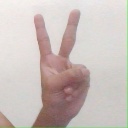
अक्षर: क